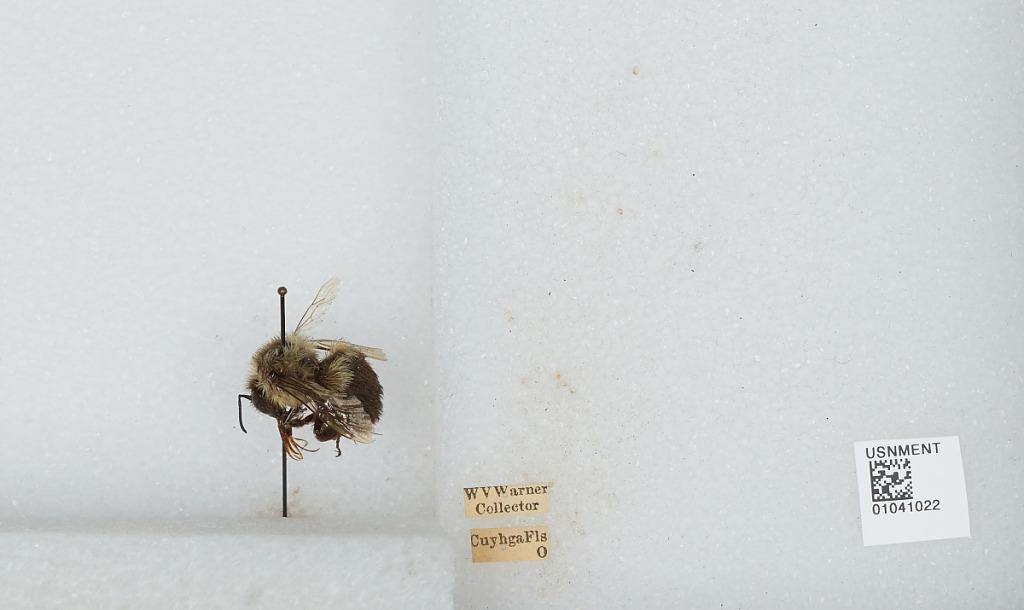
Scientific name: Bombus sp.
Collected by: W. Warner
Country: United States
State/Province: Ohio
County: Summit
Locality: Cuyahoga Falls
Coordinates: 41.1456, -81.4967